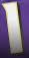
Number: 1